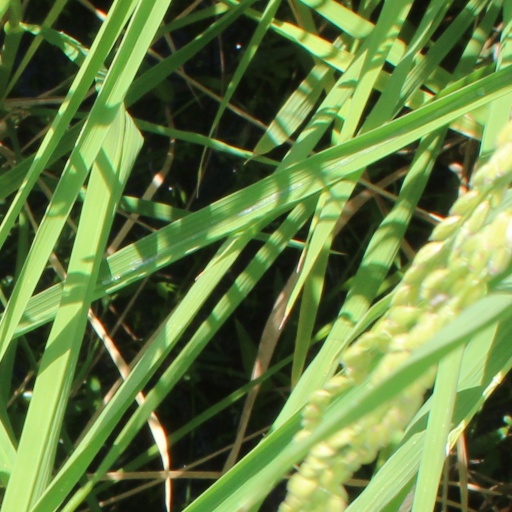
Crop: rice